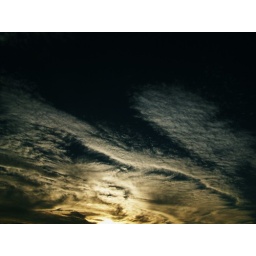
soft waves in the sky reflecting the ocean